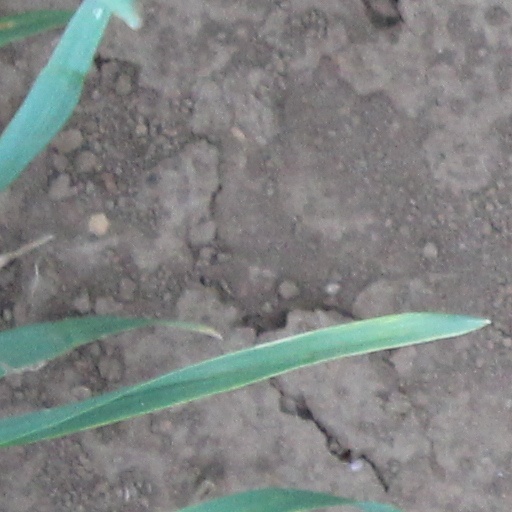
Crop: wheat